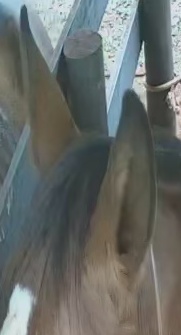
Face region: ears (position_of_ears)
Pain indicator: not_present